Afterlife

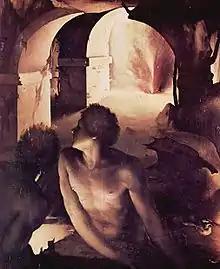
Domenico Beccafumi's "Inferno": a Christian vision of hell

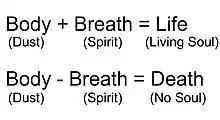
Creation and Death Equation

Although the majority of denominations within the Abrahamic religions of Judaism, Christianity, and Islam do not believe that individuals reincarnate, particular groups within these religions do refer to reincarnation; these groups include the mainstream historical and contemporary followers of Kabbalah, the Cathars, Alawites, the Druze, and the Rosicrucians. The historical relations between these sects and the beliefs about reincarnation that were characteristic of neoplatonism, Orphism, Hermeticism, Manicheanism, and Gnosticism of the Roman era as well as the Indian religions have been the subject of scholarly research. Unity Church and its founder Charles Fillmore teach reincarnation.